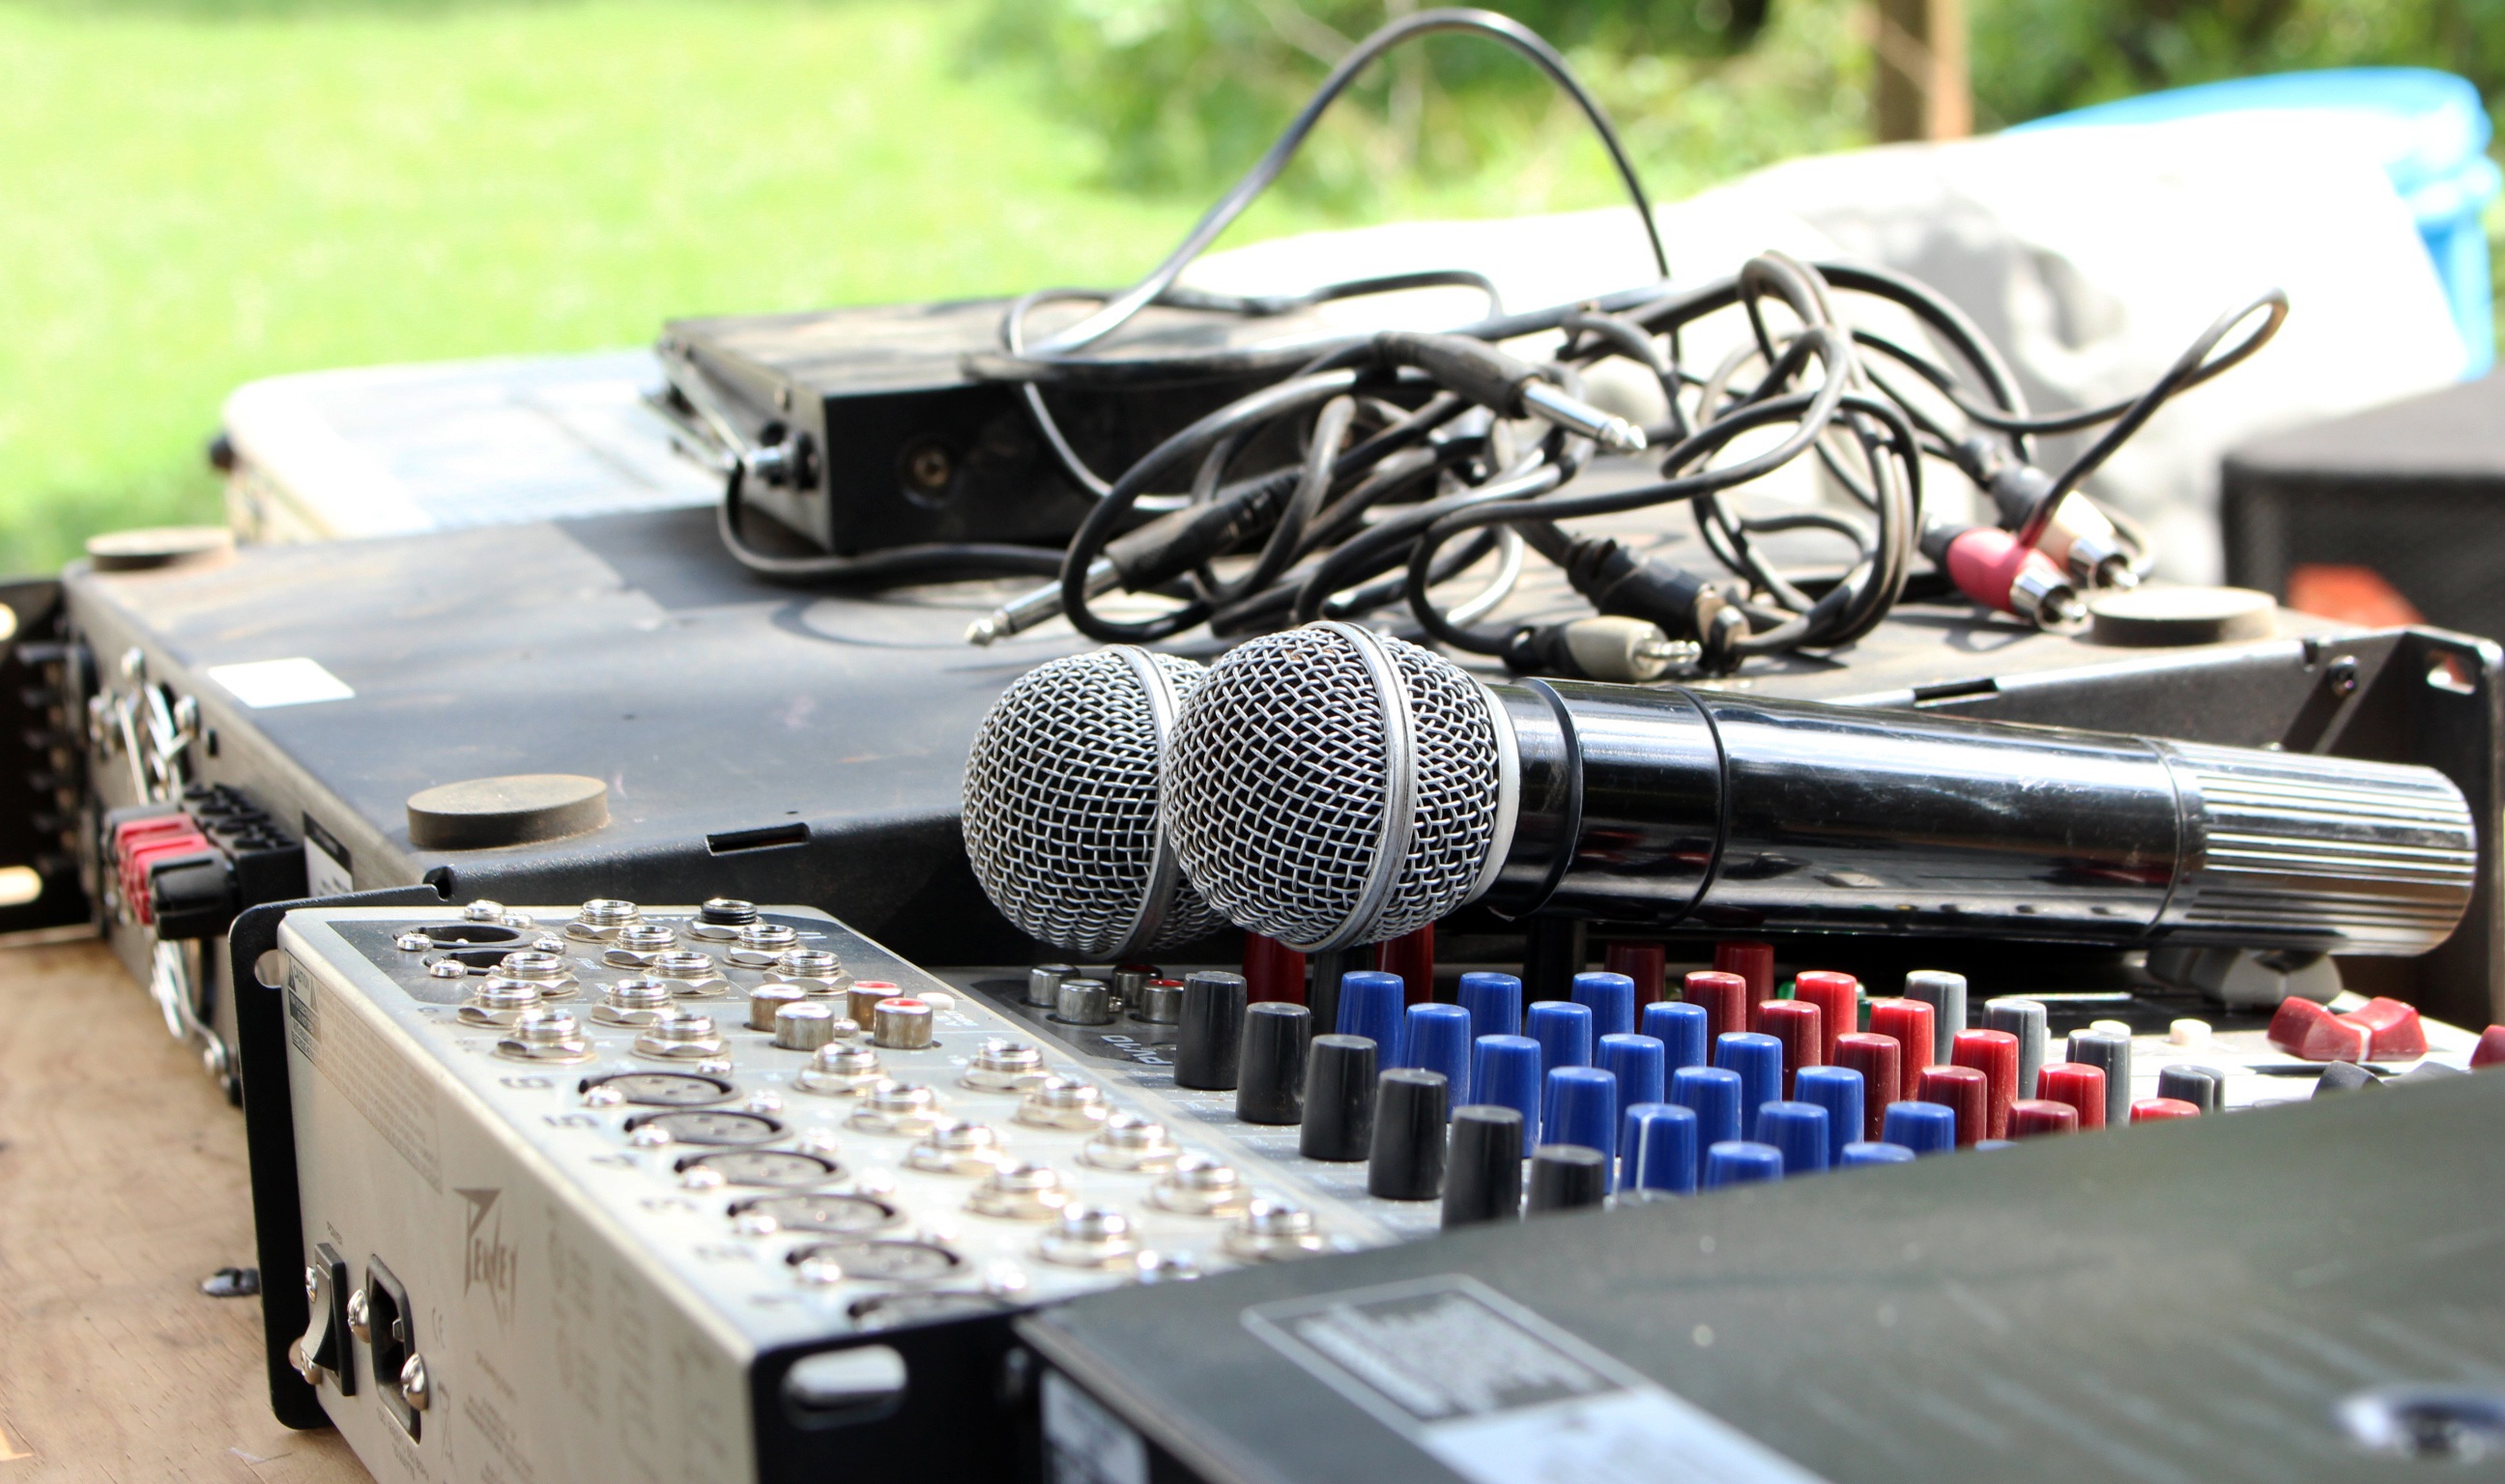
music, vehicle, mic, toy, art, electronics, entertainment, firearm